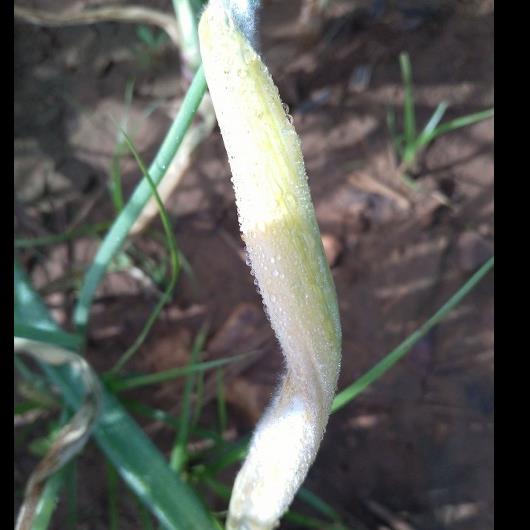
Crop: Onion
Condition: fusarium-d